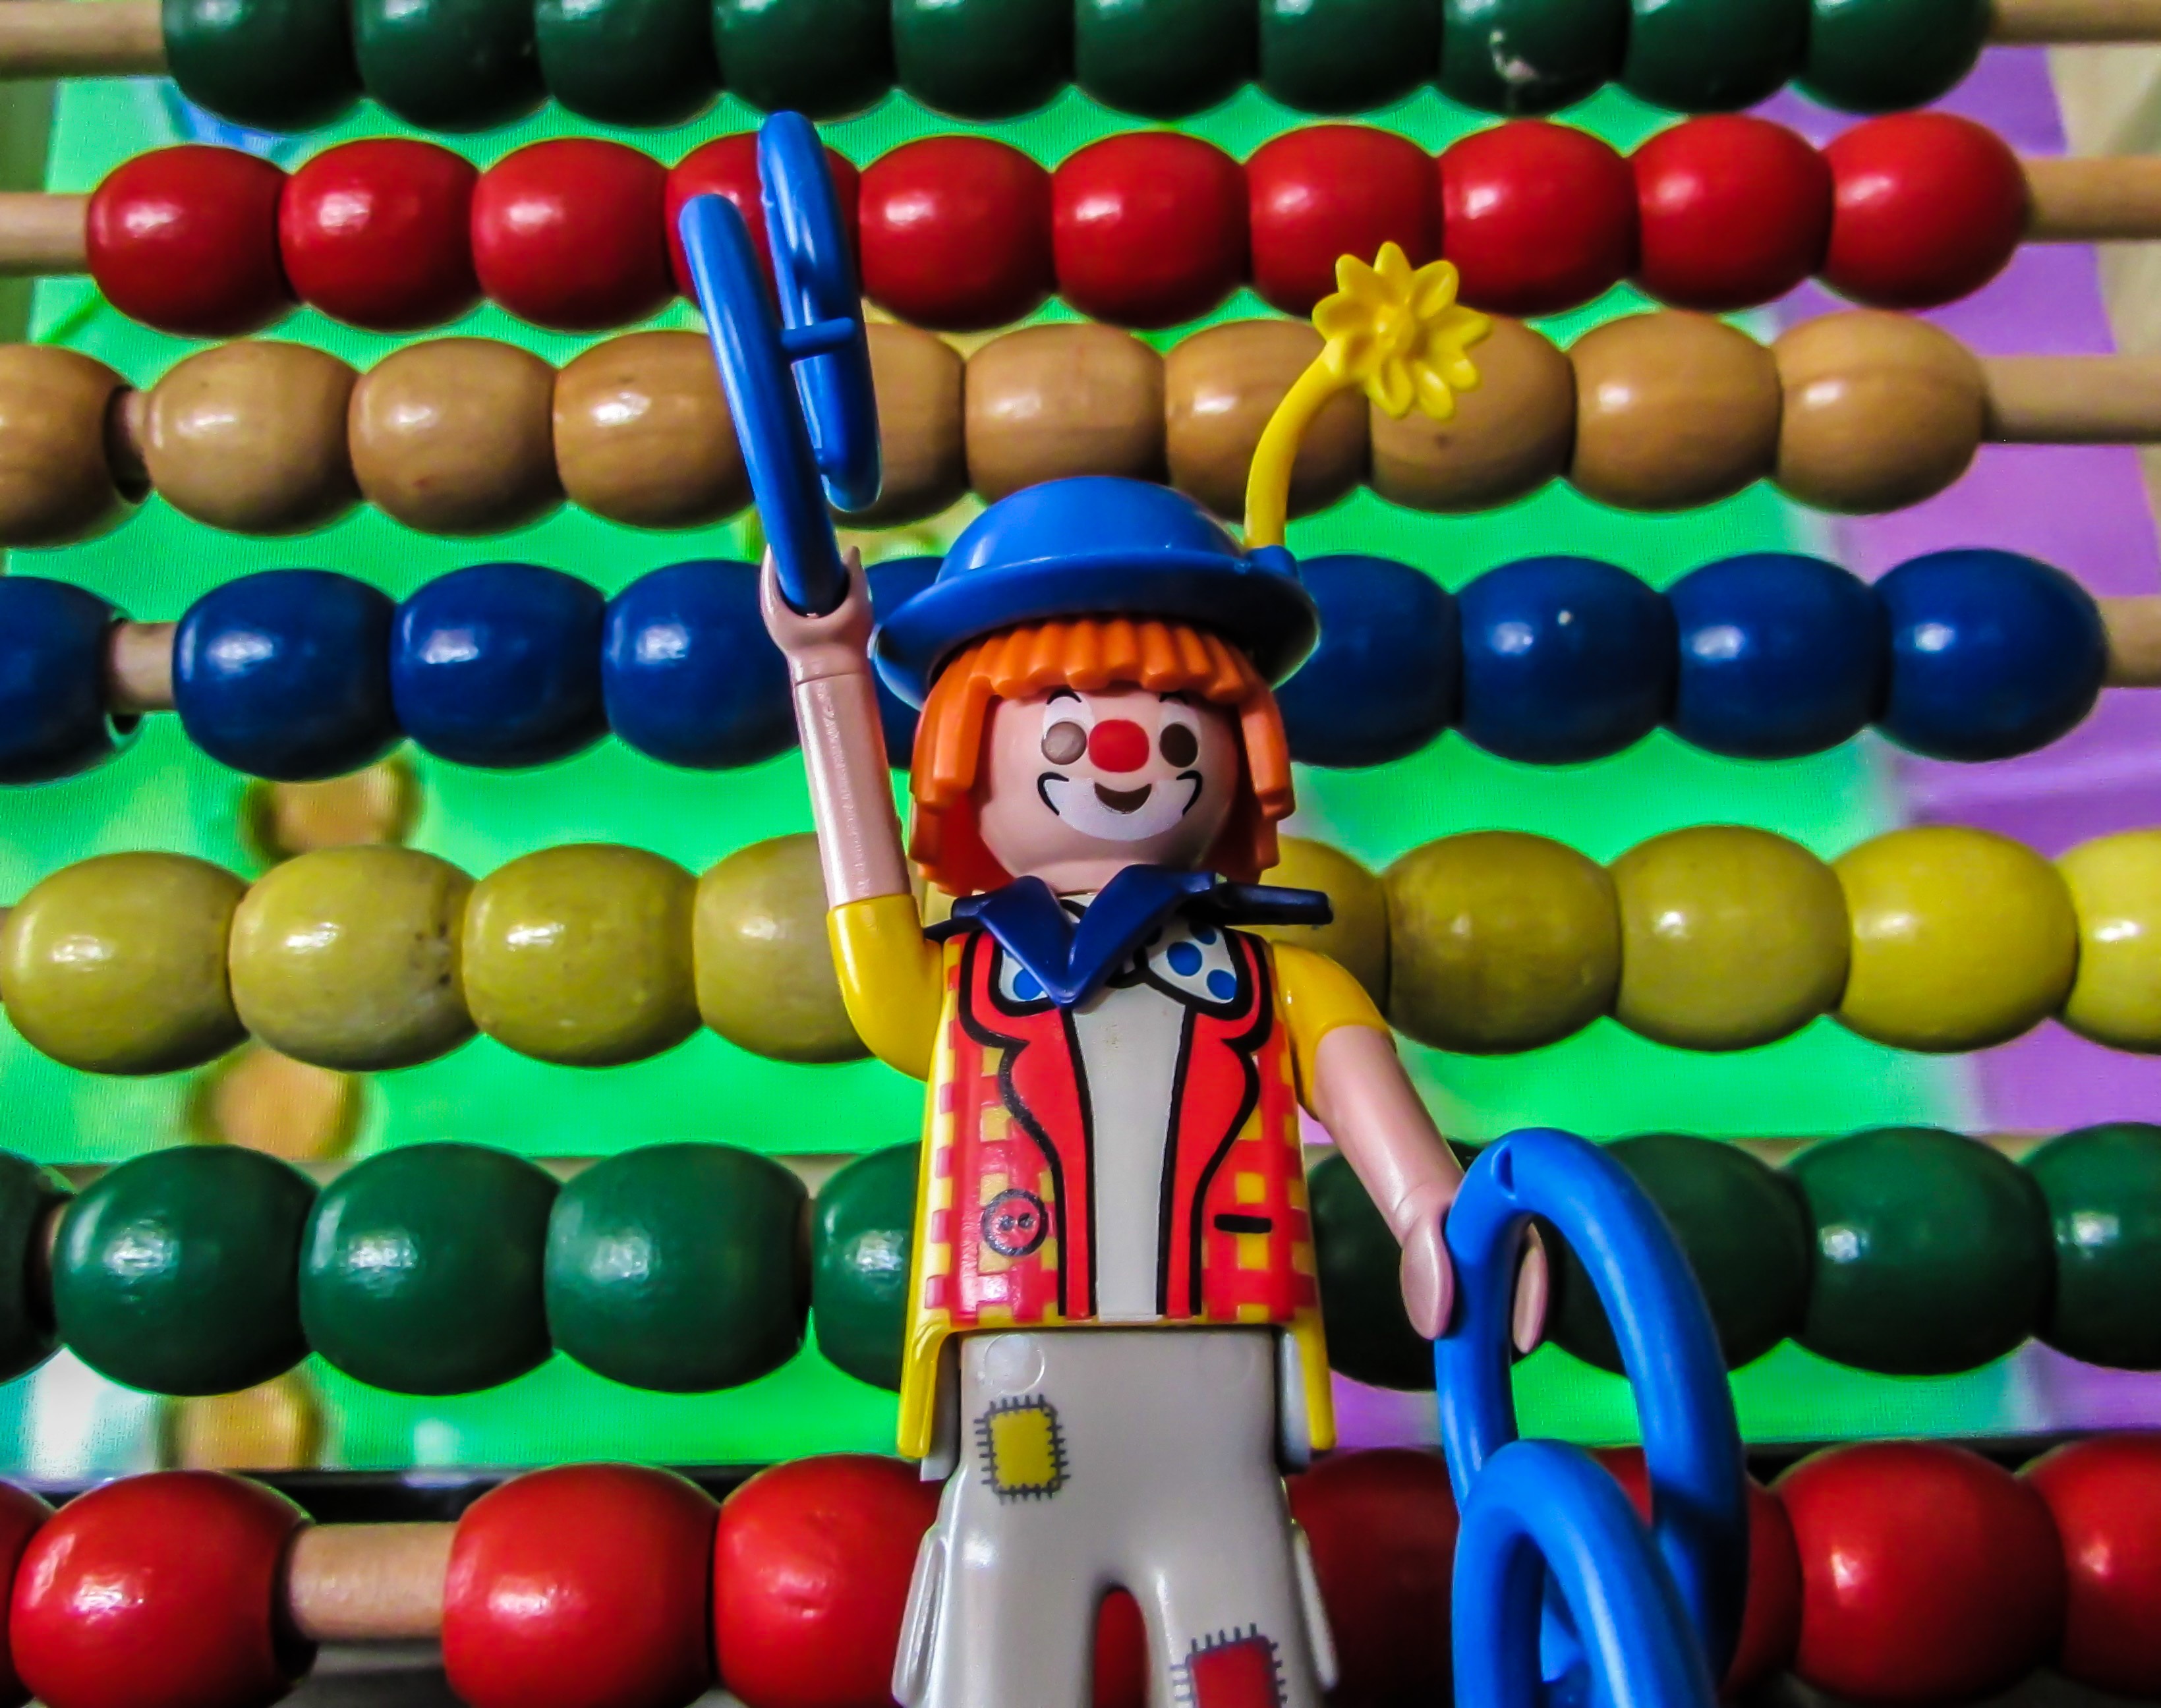
play, plastic, balloon, color, colorful, toy, clown, colours, funny, entertainment, performing arts, ball pit